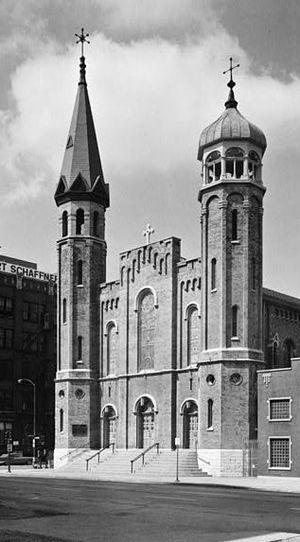
Le Grand incendie de Chicago est une catastrophe survenue du 8 au 10 octobre 1871. L'incendie a fait des centaines de victimes et détruit dans leur totalité de nombreux quartiers du centre de Chicago. 300 personnes perdent la vie dans la tragédie et environ 100 000 autres personnes se retrouvent sans abri.
La vieille église Saint-Patrick de Chicago est une église catholique située au 700 West Adams Street à Chicago, aux États-Unis. Elle est décrite comme la pierre angulaire de la culture irlandaise dans la ville. Le bâtiment principal de l'église est une des rares structures ayant survécu au Grand incendie de 1871. Saint-Patrick est la plus ancienne église subsistant aujourd'hui à Chicago.